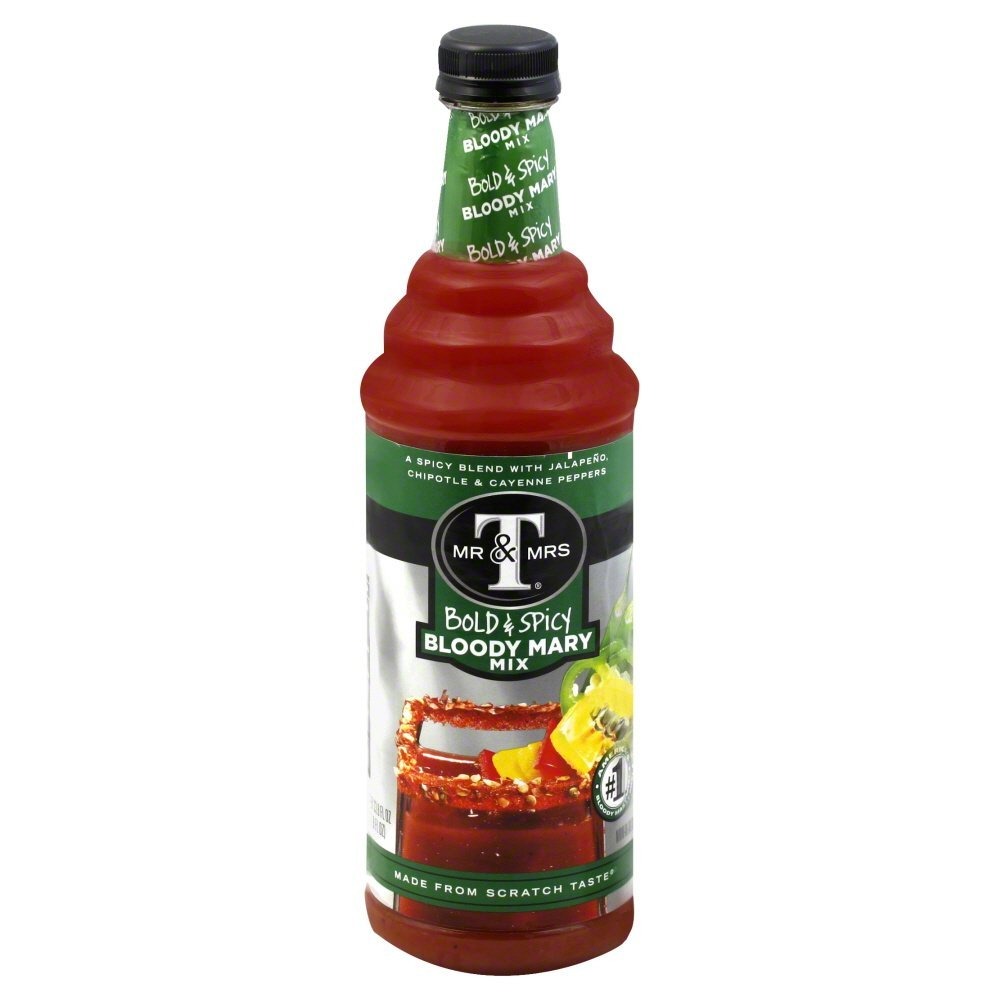
Item Name: Mr & Mrs T Bold & Spicy Bloody Mary Mix, 33.8 Ounce
Bullet Point 1: Pack of 2
Bullet Point 2: 1 liter bottles
Bullet Point 3: Made with premium, quality ingredients
Bullet Point 4: Perfected with peppers and 95% juice
Bullet Point 5: Made from scratch taste
Value: 2.0
Unit: count

Price: 5.735